Thomas Rosenboom

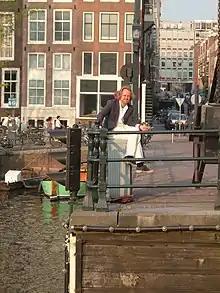
Thomas Rosenboom in Amsterdam, April 2007

Thomas Rosenboom (born 8 January 1956 in Doetinchem), is a Dutch author of novels and short stories. His novels "Gewassen vlees" and "Publieke werken" won him the Libris Prize in 1995 and 2000; he is the only author to have won it twice.